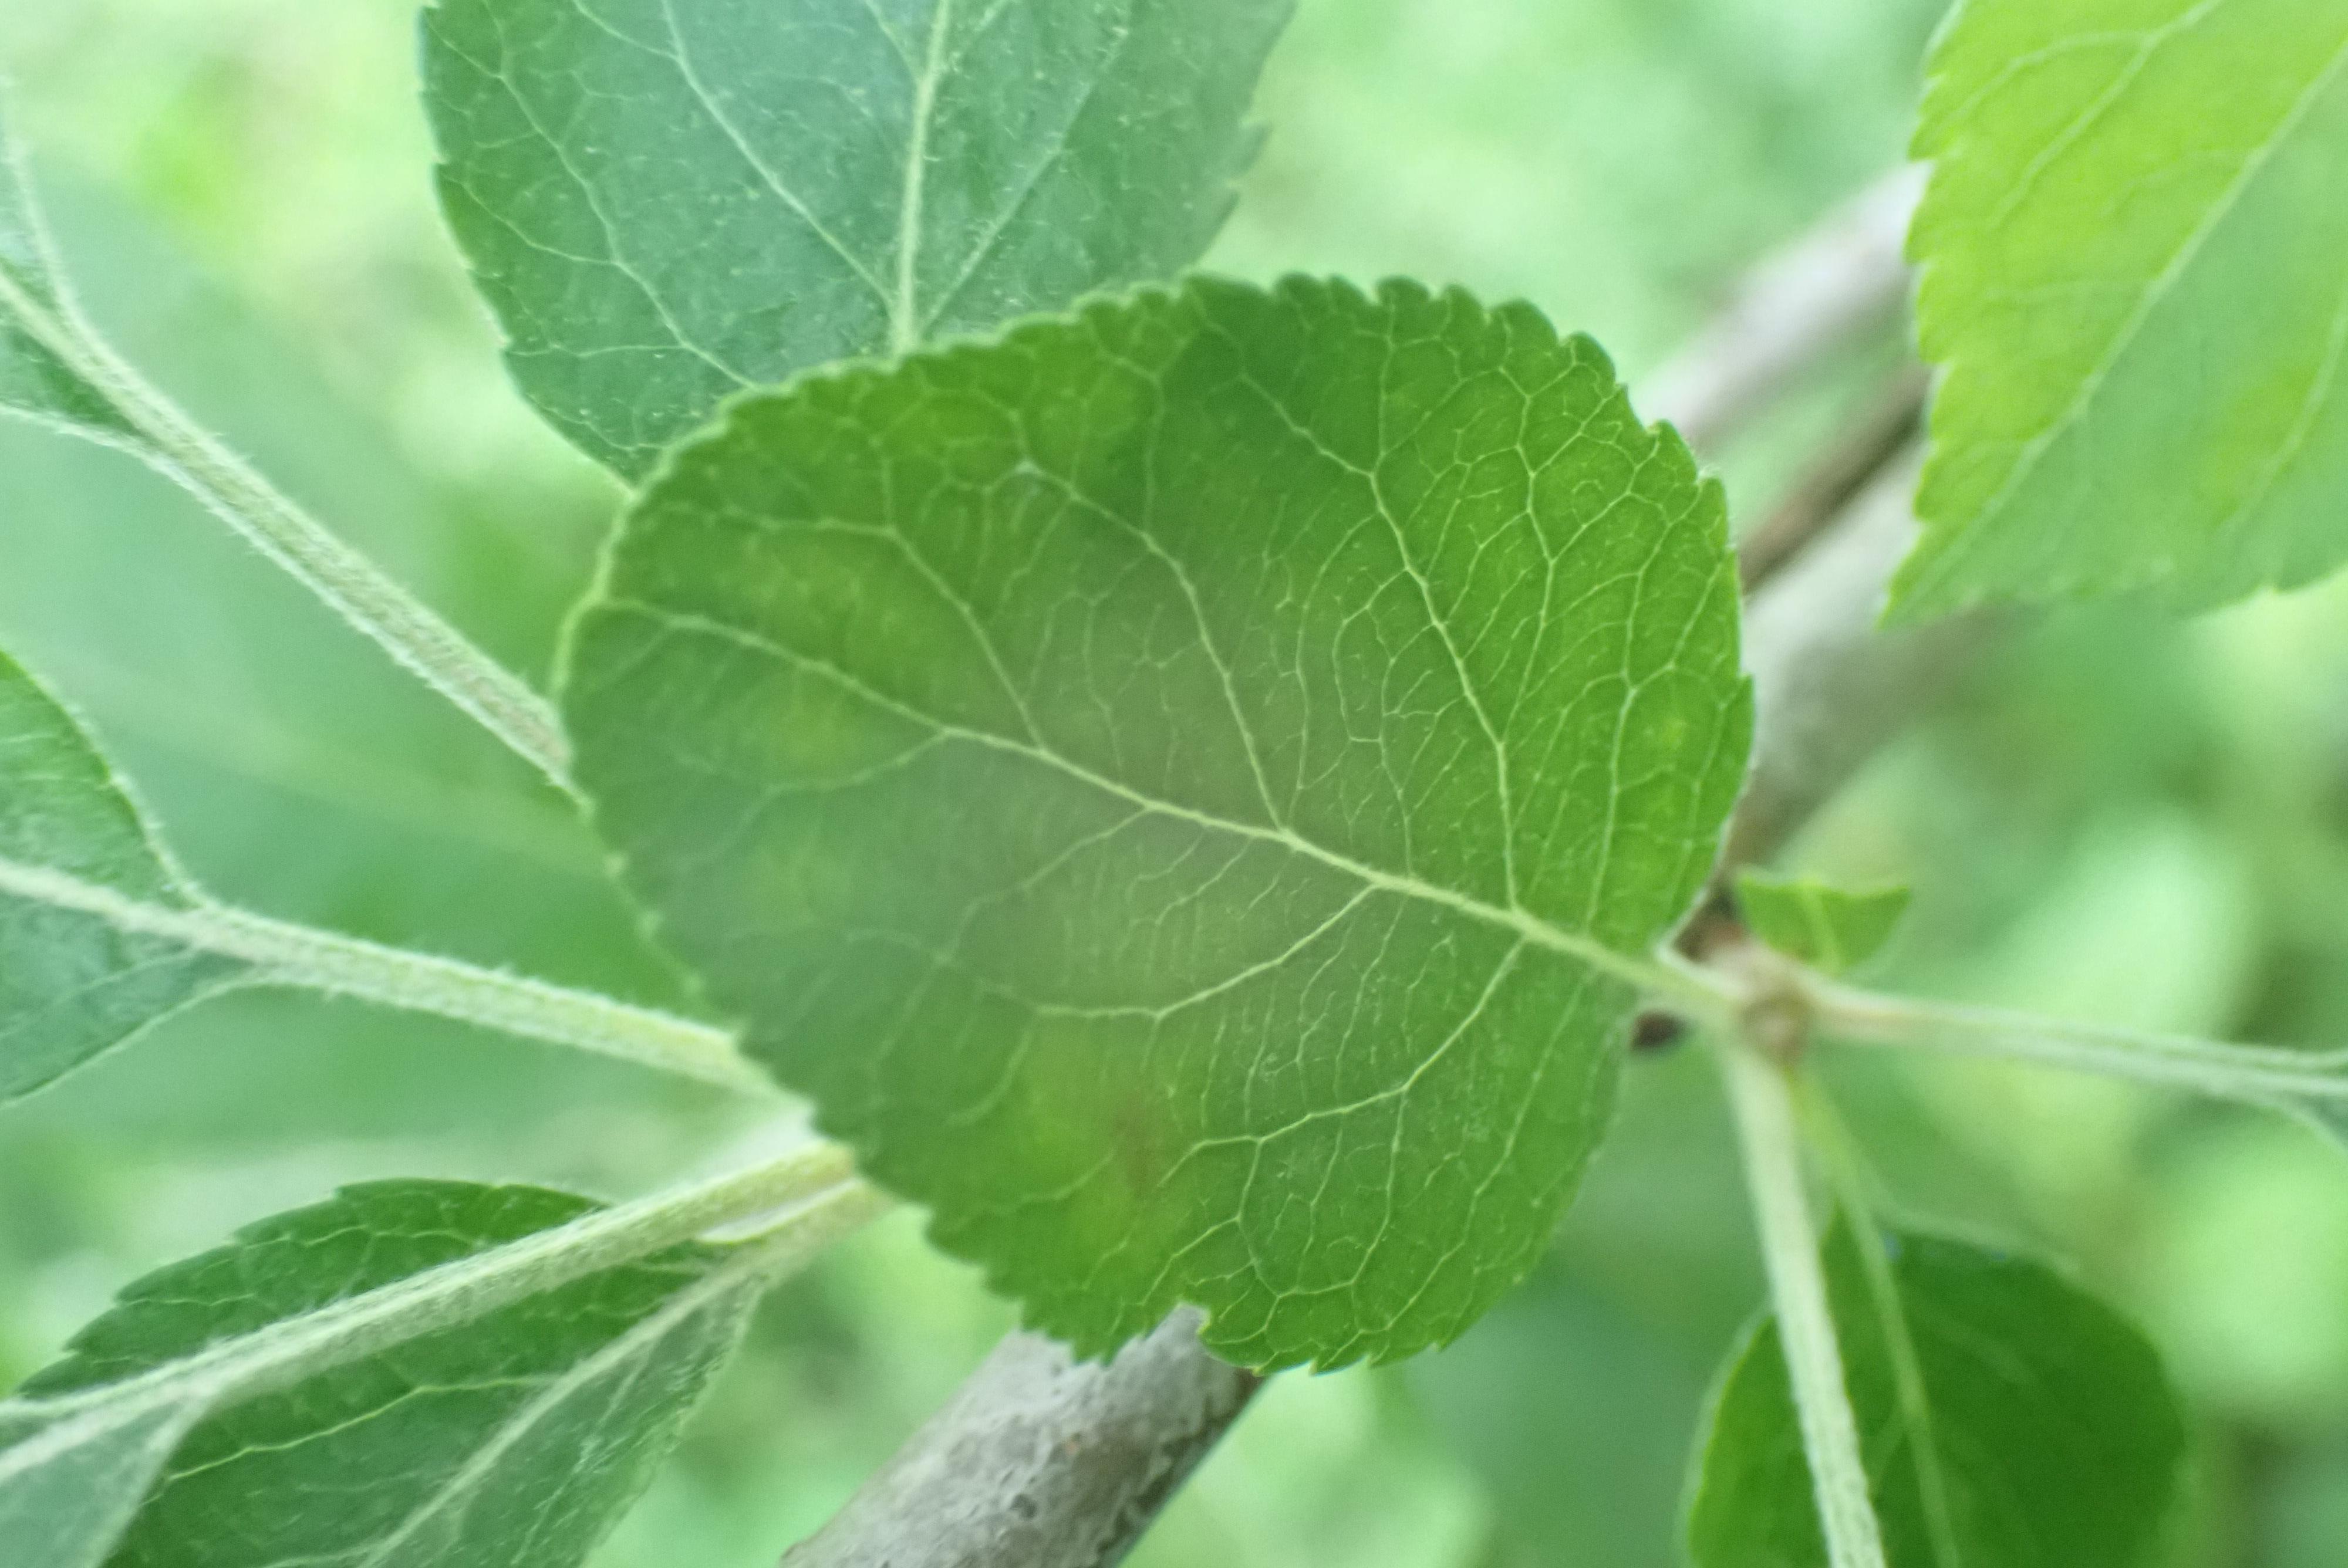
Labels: scab